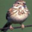
Label: bird